Memphis Tigers men's basketball

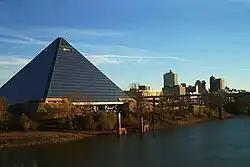
The Pyramid Arena, the Tigers' home from 1991 to 2004.

In 1990, Finch landed the country's highest rated high school recruit, Anfernee "Penny" Hardaway. The Tigers also moved to the Great Midwest Conference and began playing their home games at the new Pyramid Arena (affectionately known as the "Tomb of Doom") in 1991. Stand-out Hardaway led Memphis State to the 1992 NCAA tournament, where the Tigers were defeated in the Elite Eight by rival Cincinnati. The following summer, Hardaway was named All-American and earned a chance to train with the Dream Team before the Barcelona Olympics. During the 1992–93 season, Hardaway earned Memphis State's first triple-double and then the first back-to-back triple-doubles in wins over Georgia State and Vanderbilt. On February 6, 1993, the school achieved its 1,000th all-time basketball victory in an upset over No. 4 Cincinnati. After the season, Penny Hardaway left for the NBA draft where he was selected third overall by the Golden State Warriors. He became the most successful NBA player in history to matriculate from the Memphis basketball program. In 1994, Memphis State changed its name to the University of Memphis.